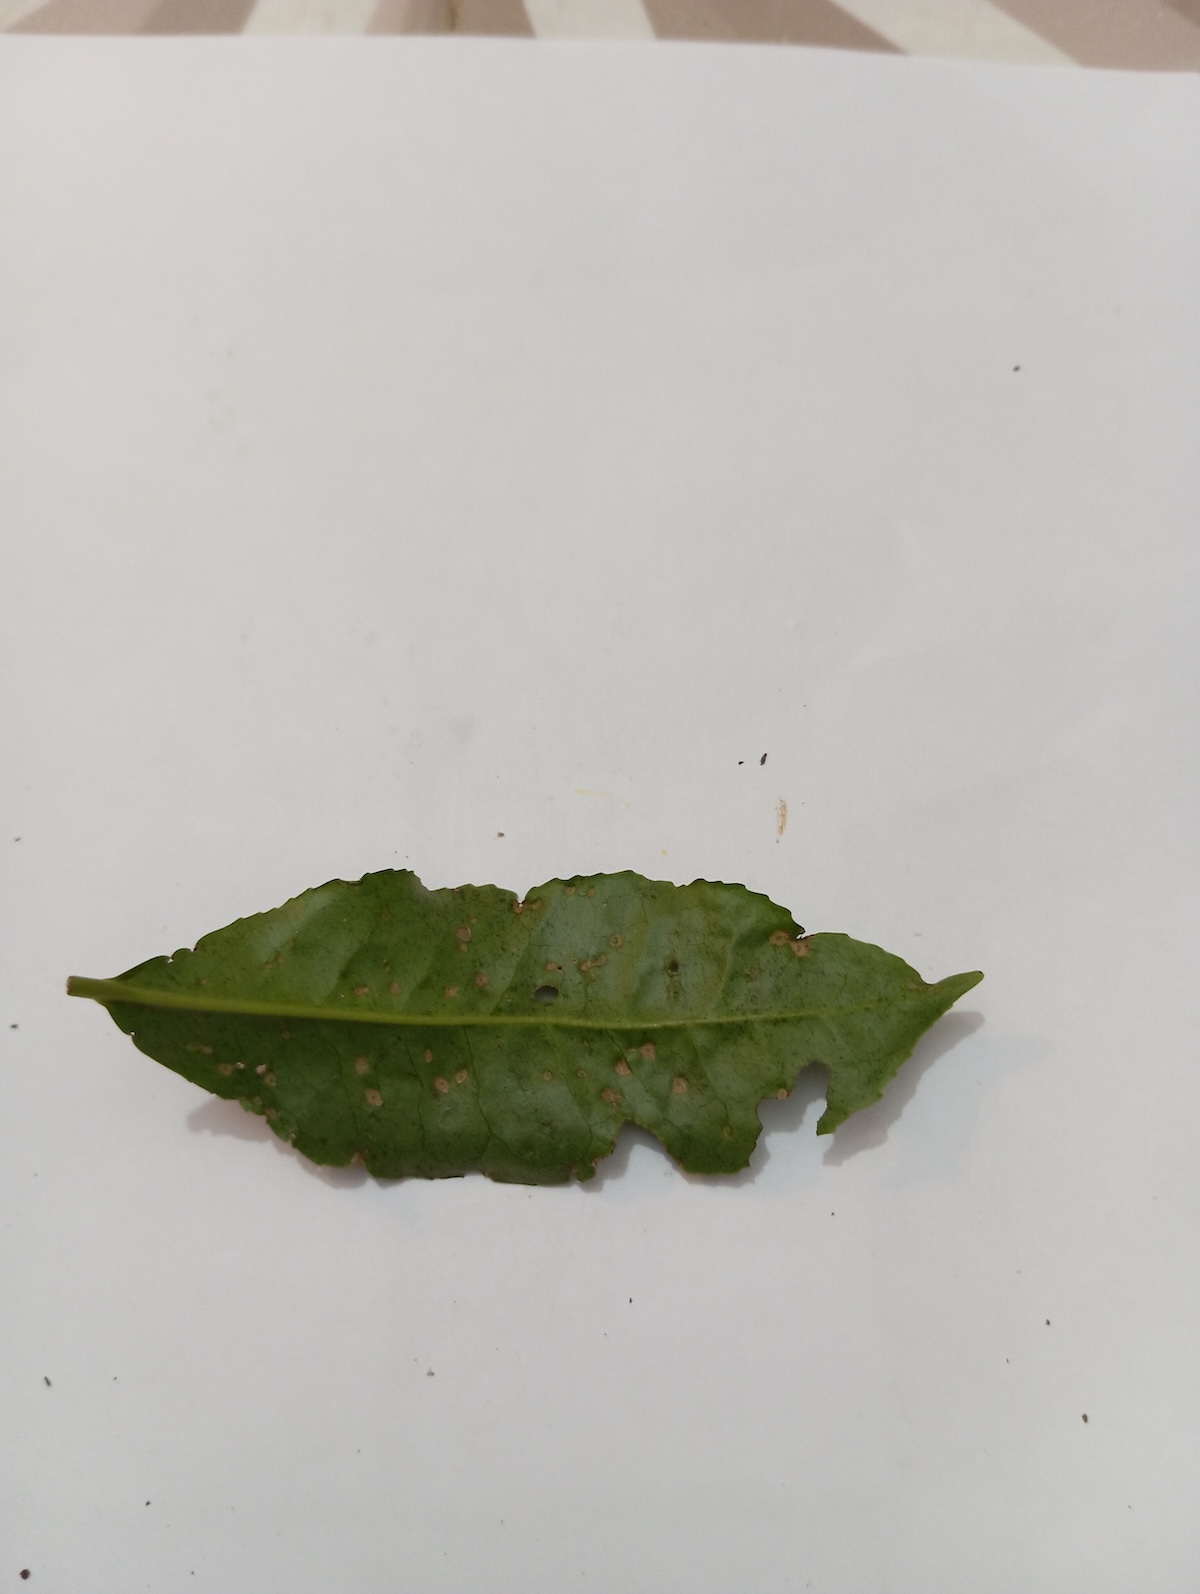
Label: Green mirid bug